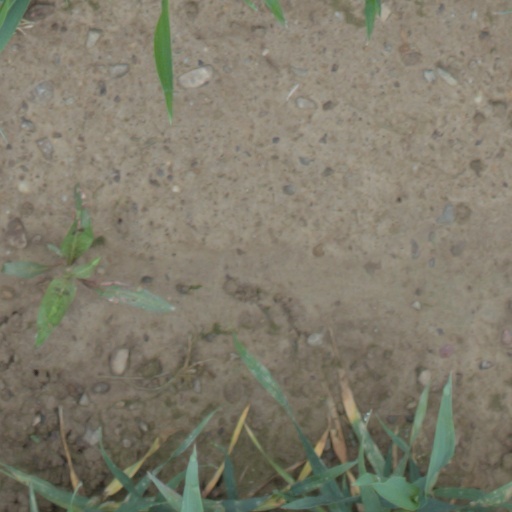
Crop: wheat